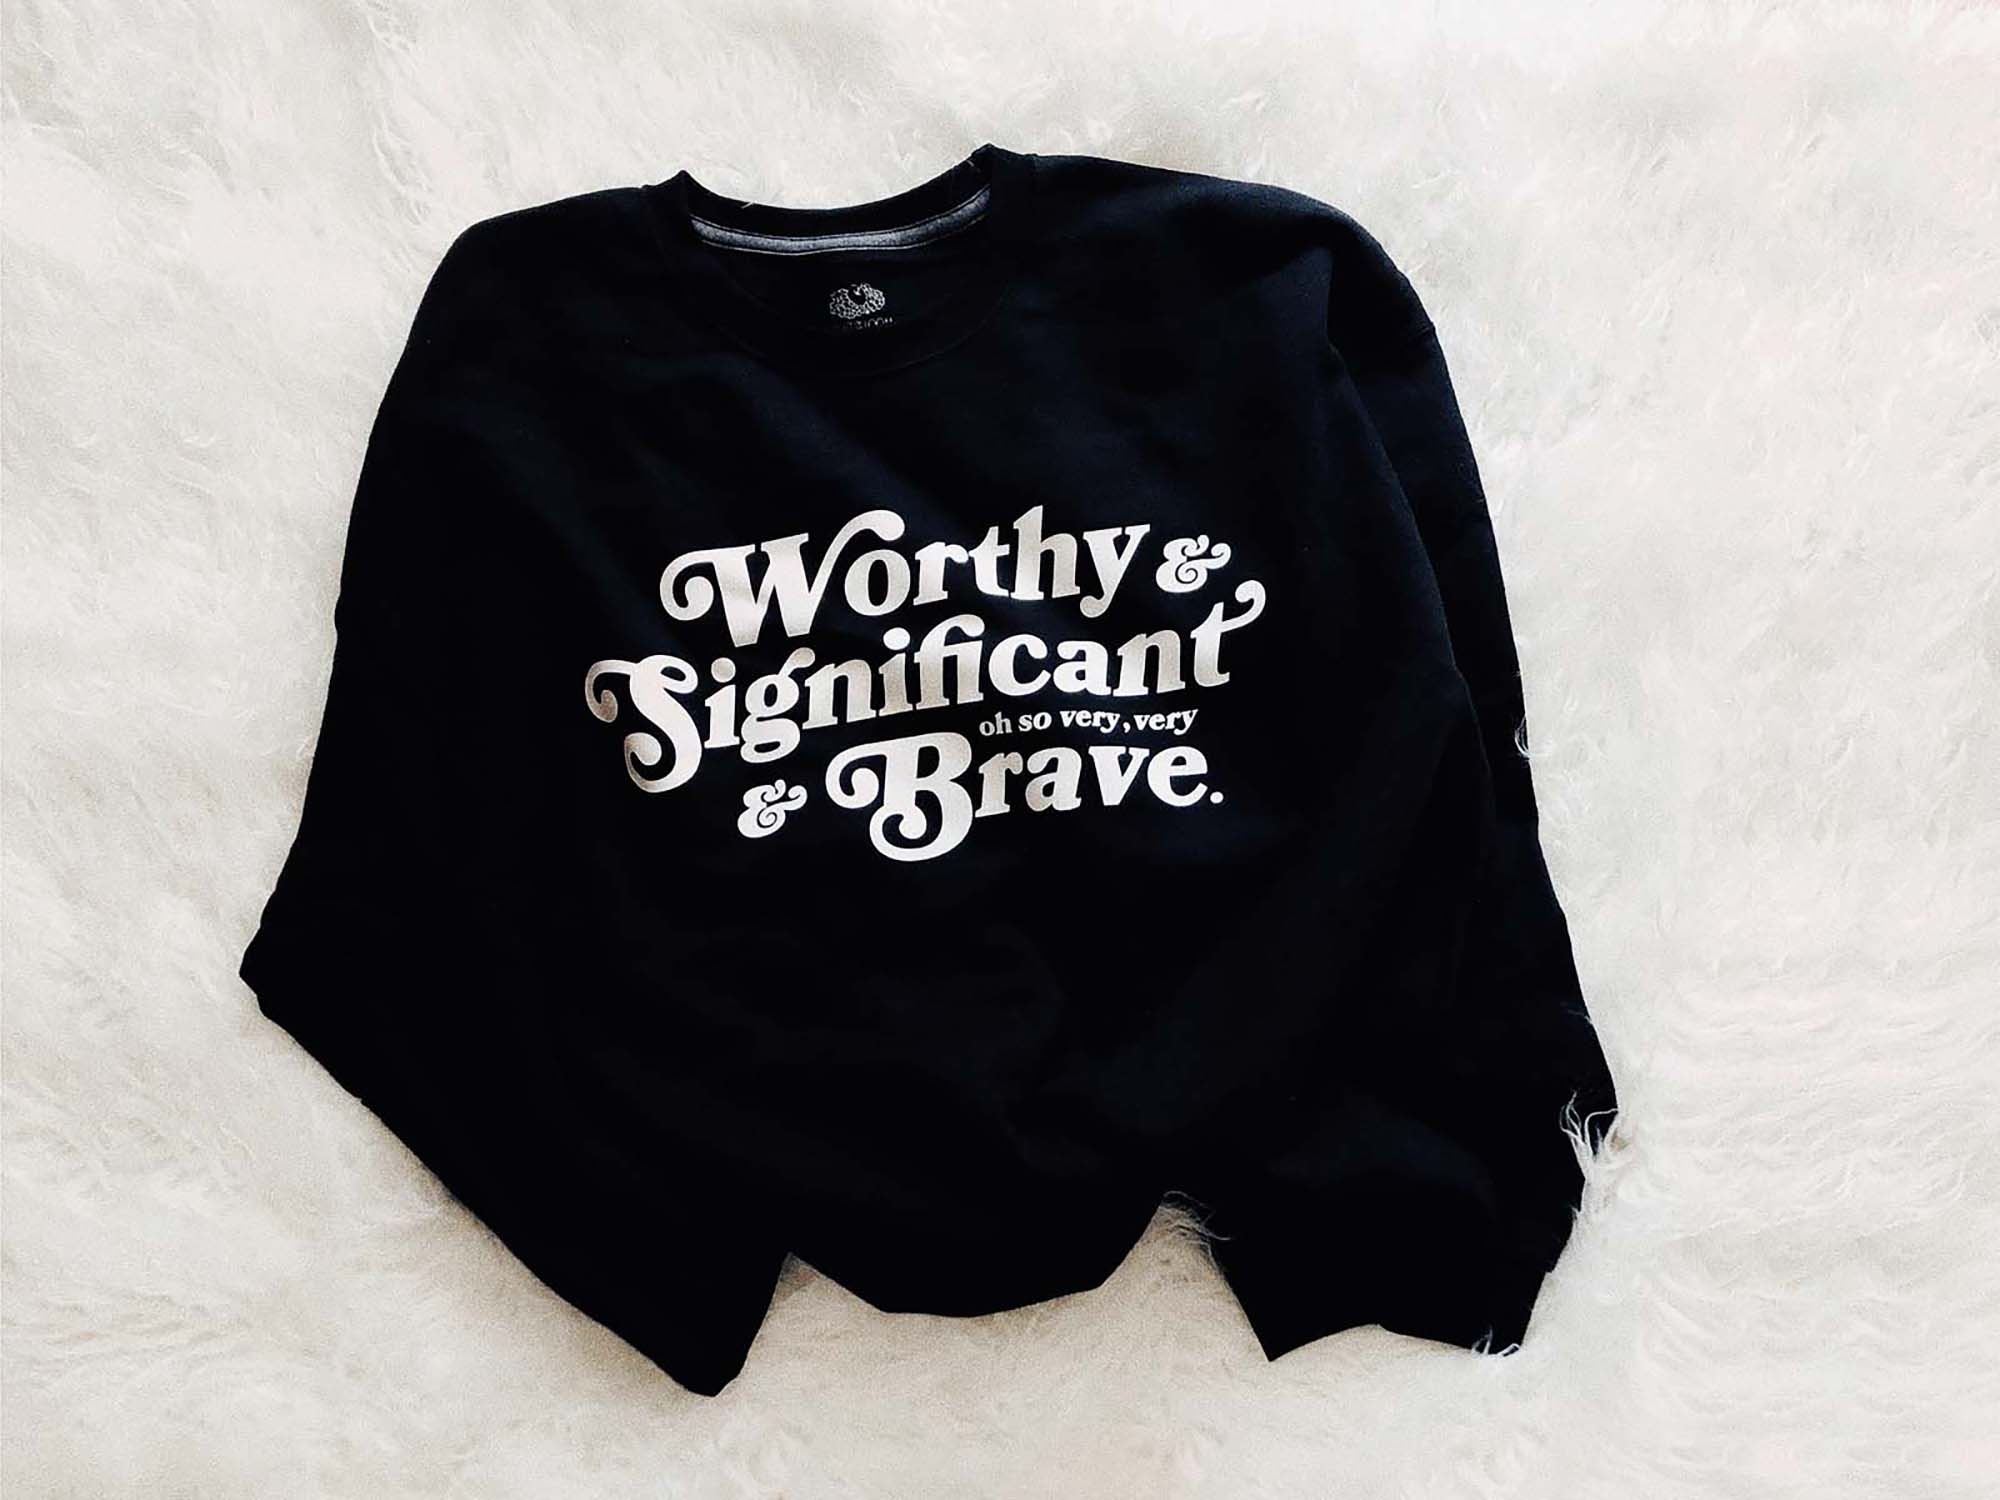
shirt, sleeve, grey, font, t shirt, active shirt, brand, logo, carmine, pattern, sportswear, top, graphics, electric blue